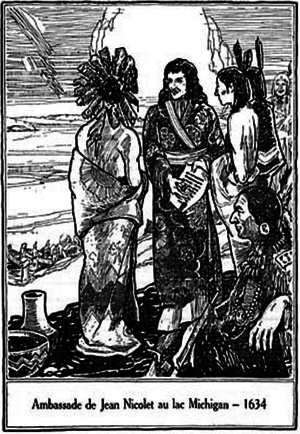
Ambassade de Jean Nicolet au lac Michigan
Jean Nicolet dit le sieur de Belleborne du nom qu'il donna à son fief, à Sillery, puisque clairement délimité par deux ruisseaux descendant de la colline de Québec. Une partie de ce fief, qu'il partageait avec Olivier Letardif, forme aujourd'hui le parc du Bois-de-Coulonge. Il est le fils de Thomas Nicollet, « messager ordinaire du roy entre Cherbourg et Paris », et de Marguerite de la Mer.